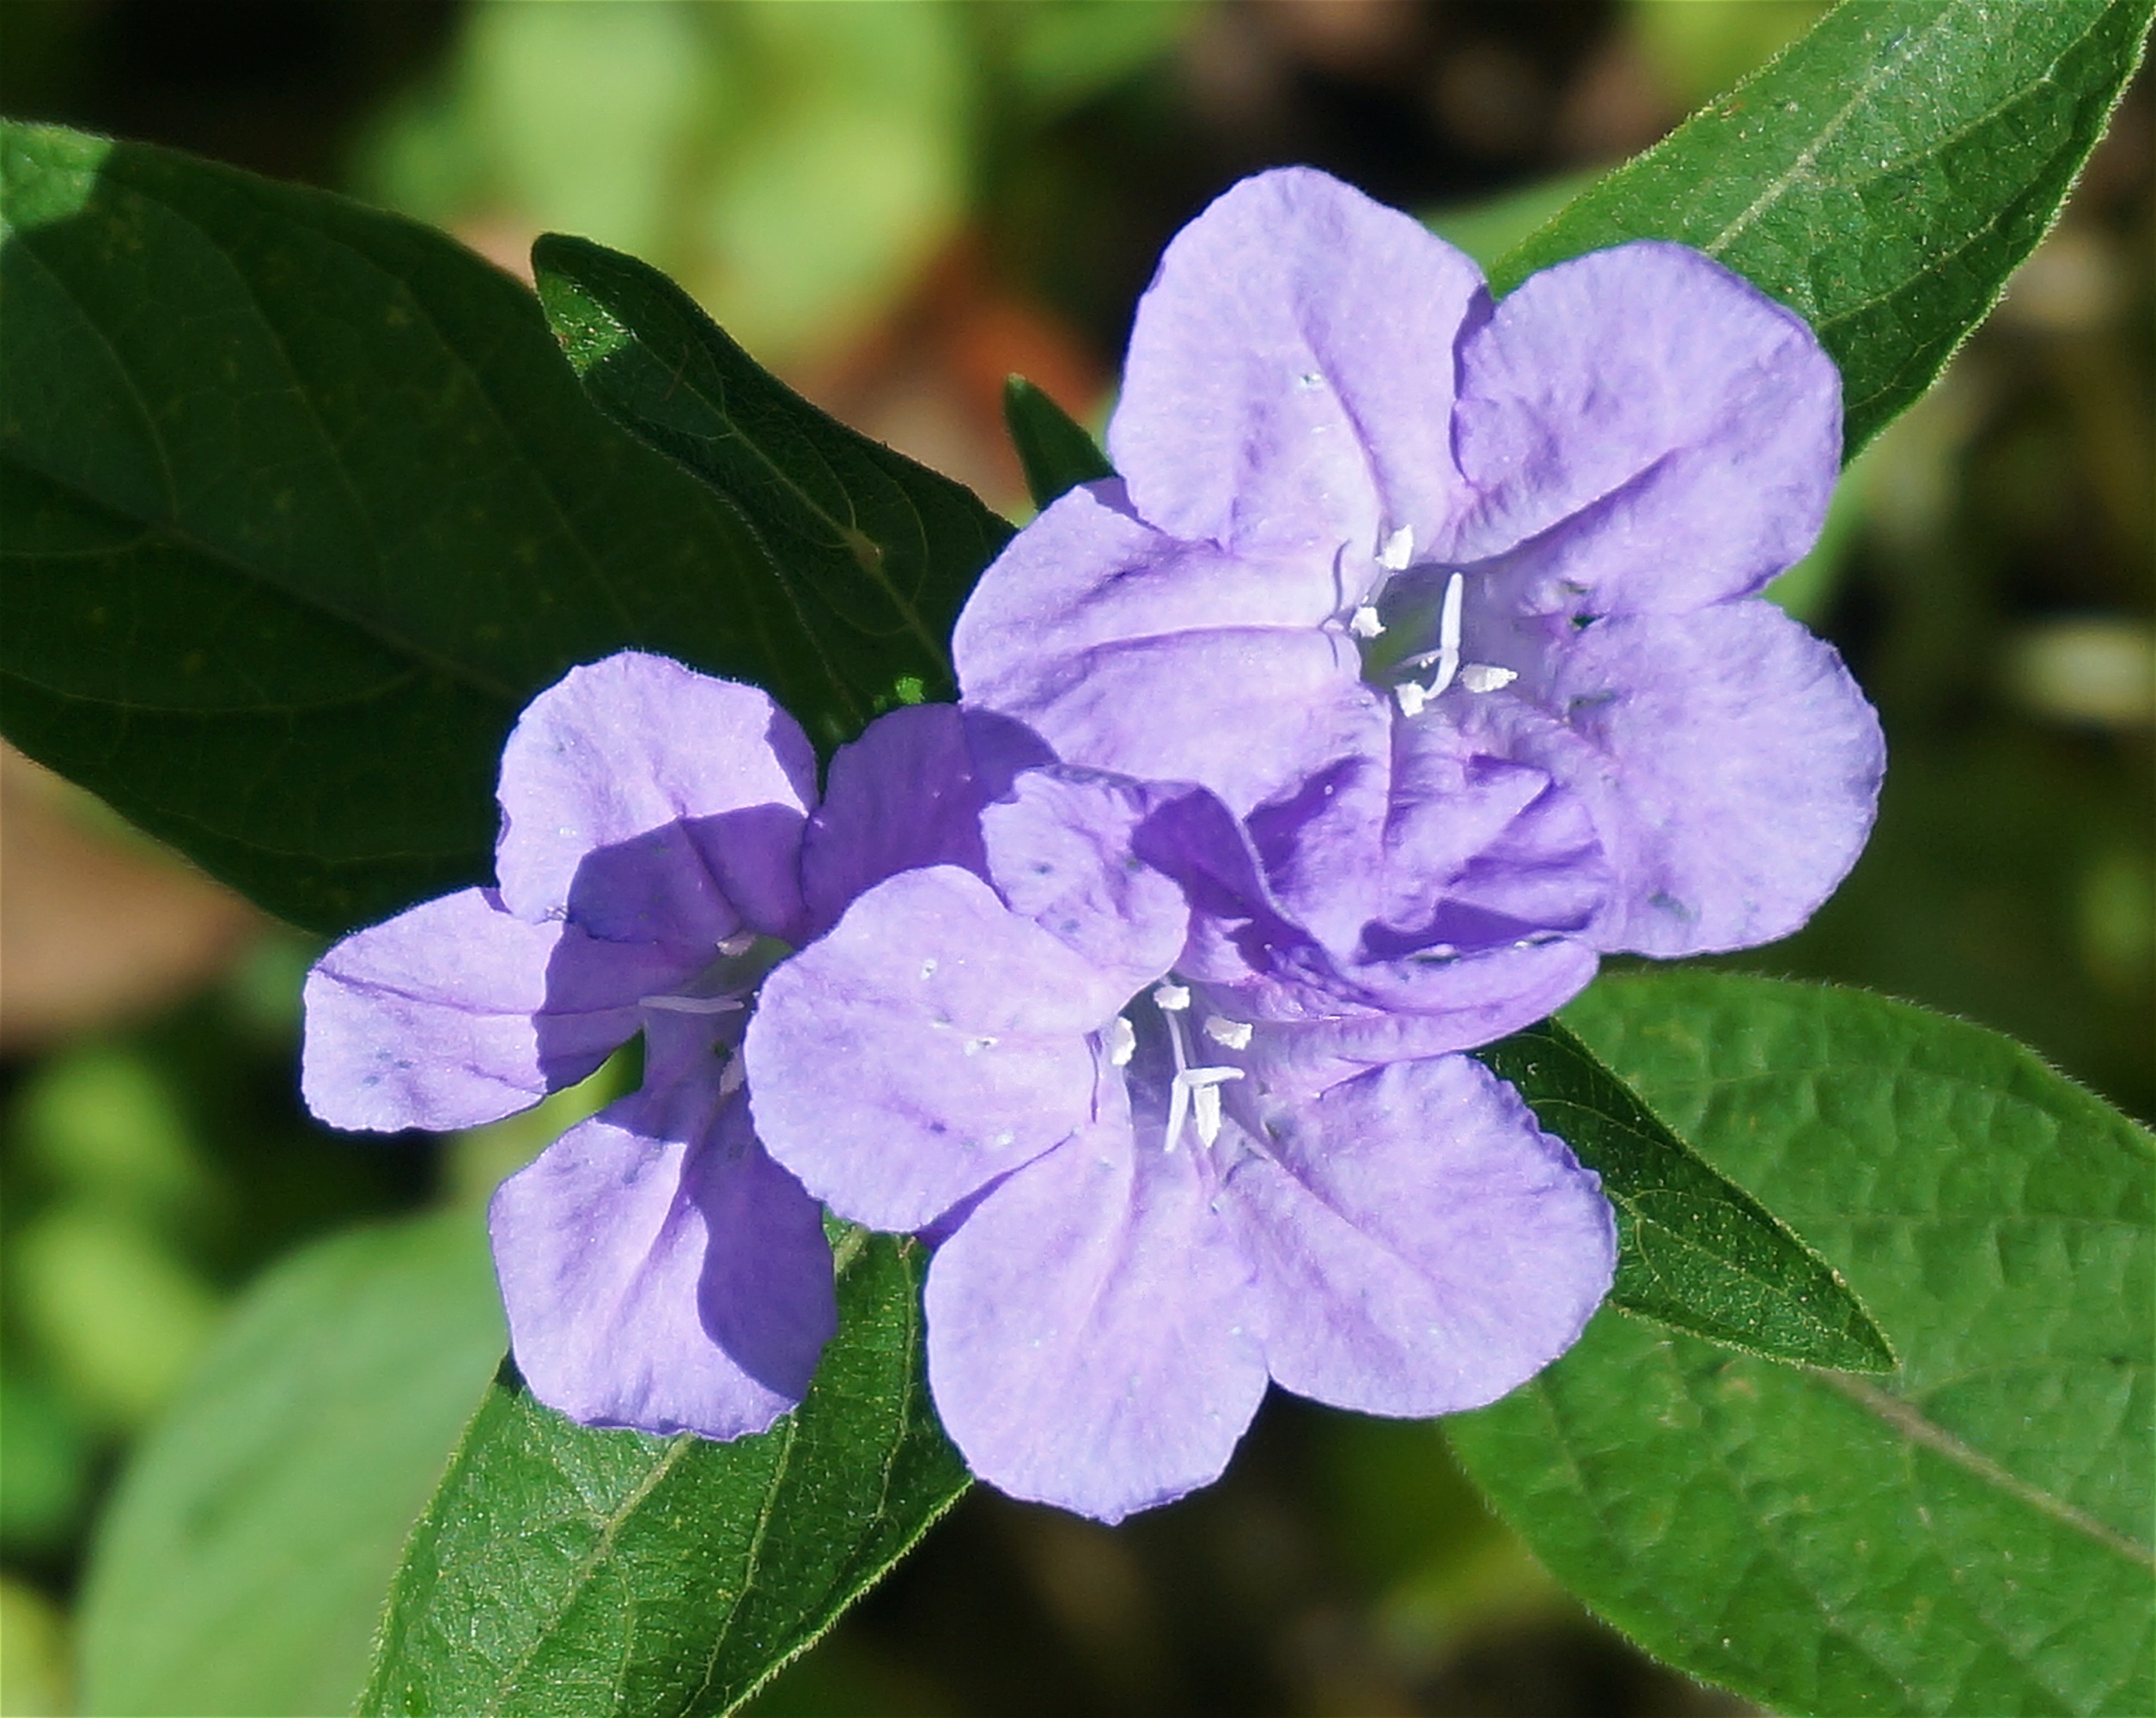
nature, forest, blossom, plant, meadow, flower, purple, petal, bloom, summer, wild, botany, colorful, garden, flora, wildflower, close up, woods, shrub, petunia, macro photography, flowering plant, dayflower, wild petunia, annual plant, land plant, dayflower family, hydrangea serrata